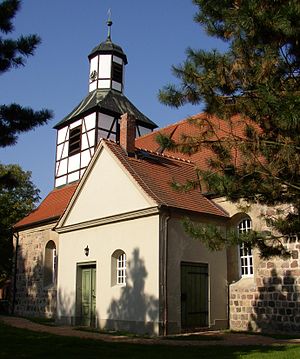
Blankenfelde-Mahlow
Kirken i Blankenfelde
Blankenfelde-Mahlow er en kommune i den nordlige del af landkreis Teltow-Fläming i den den tyske delstat Brandenburg.